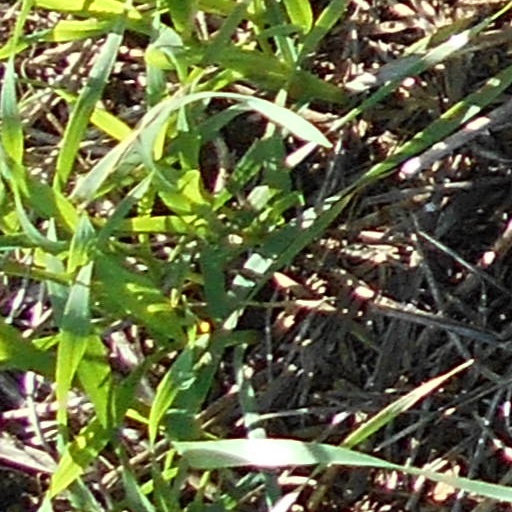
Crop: wheat